Carver, Minnesota

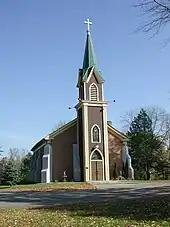
St. Nicholas Catholic Church, Carver. The view in October 2008

St. Nicholas Catholic Church is located in the heart of the city. While St. Nicholas does not have a Catholic School, many parochial school students attend nearby Guardian Angels Catholic School just a short distance away in nearby Chaska. East Union Elementary and Clover Ridge Elementary are popular public schools elementary students. For high school students, many attend Chaska High School. In September, 2017, Carver Elementary opened providing public schooling for Elementary age students.